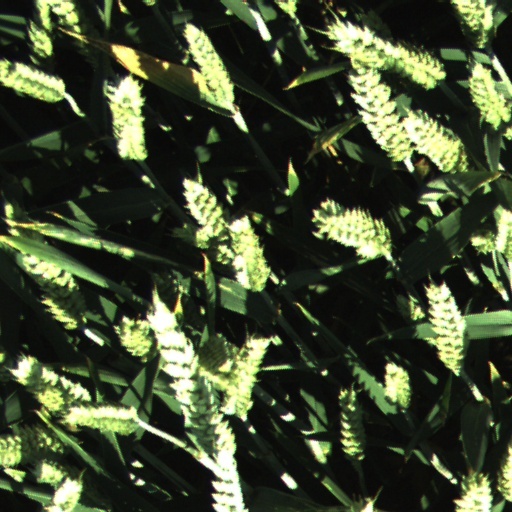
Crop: wheat